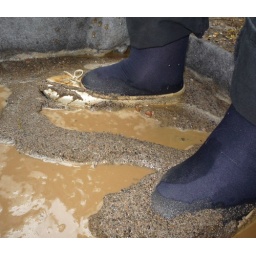
In action in mudy sand and derty water